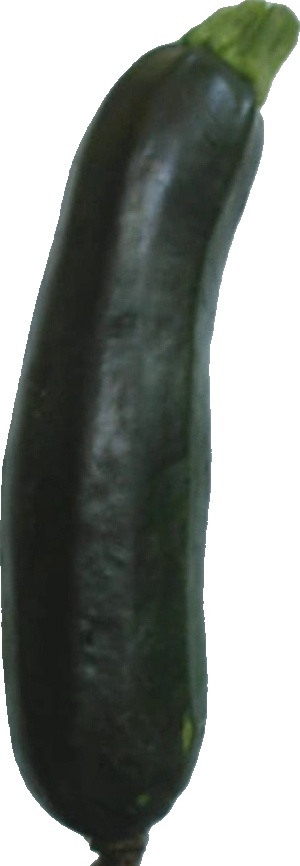
Label: zucchini_dark_1